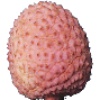
Label: lychee